Kathy Beale

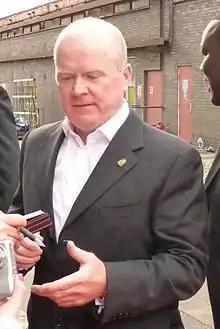
McFadden (pictured) plays Kathy's second husband, Phil Mitchell.

In 1993, Kathy was romantically paired with the character Phil Mitchell, played by Steve McFadden. Writer Colin Brake has revealed that this liaison had first been suggested by the "EastEnders" script department three years prior, in 1990, but the idea had been rejected in favour of Kathy getting involved with pub landlord Eddie Royle (Michael Melia).